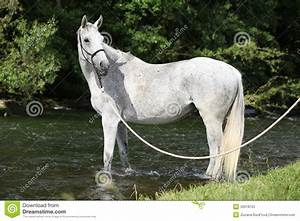
Label: cavallo